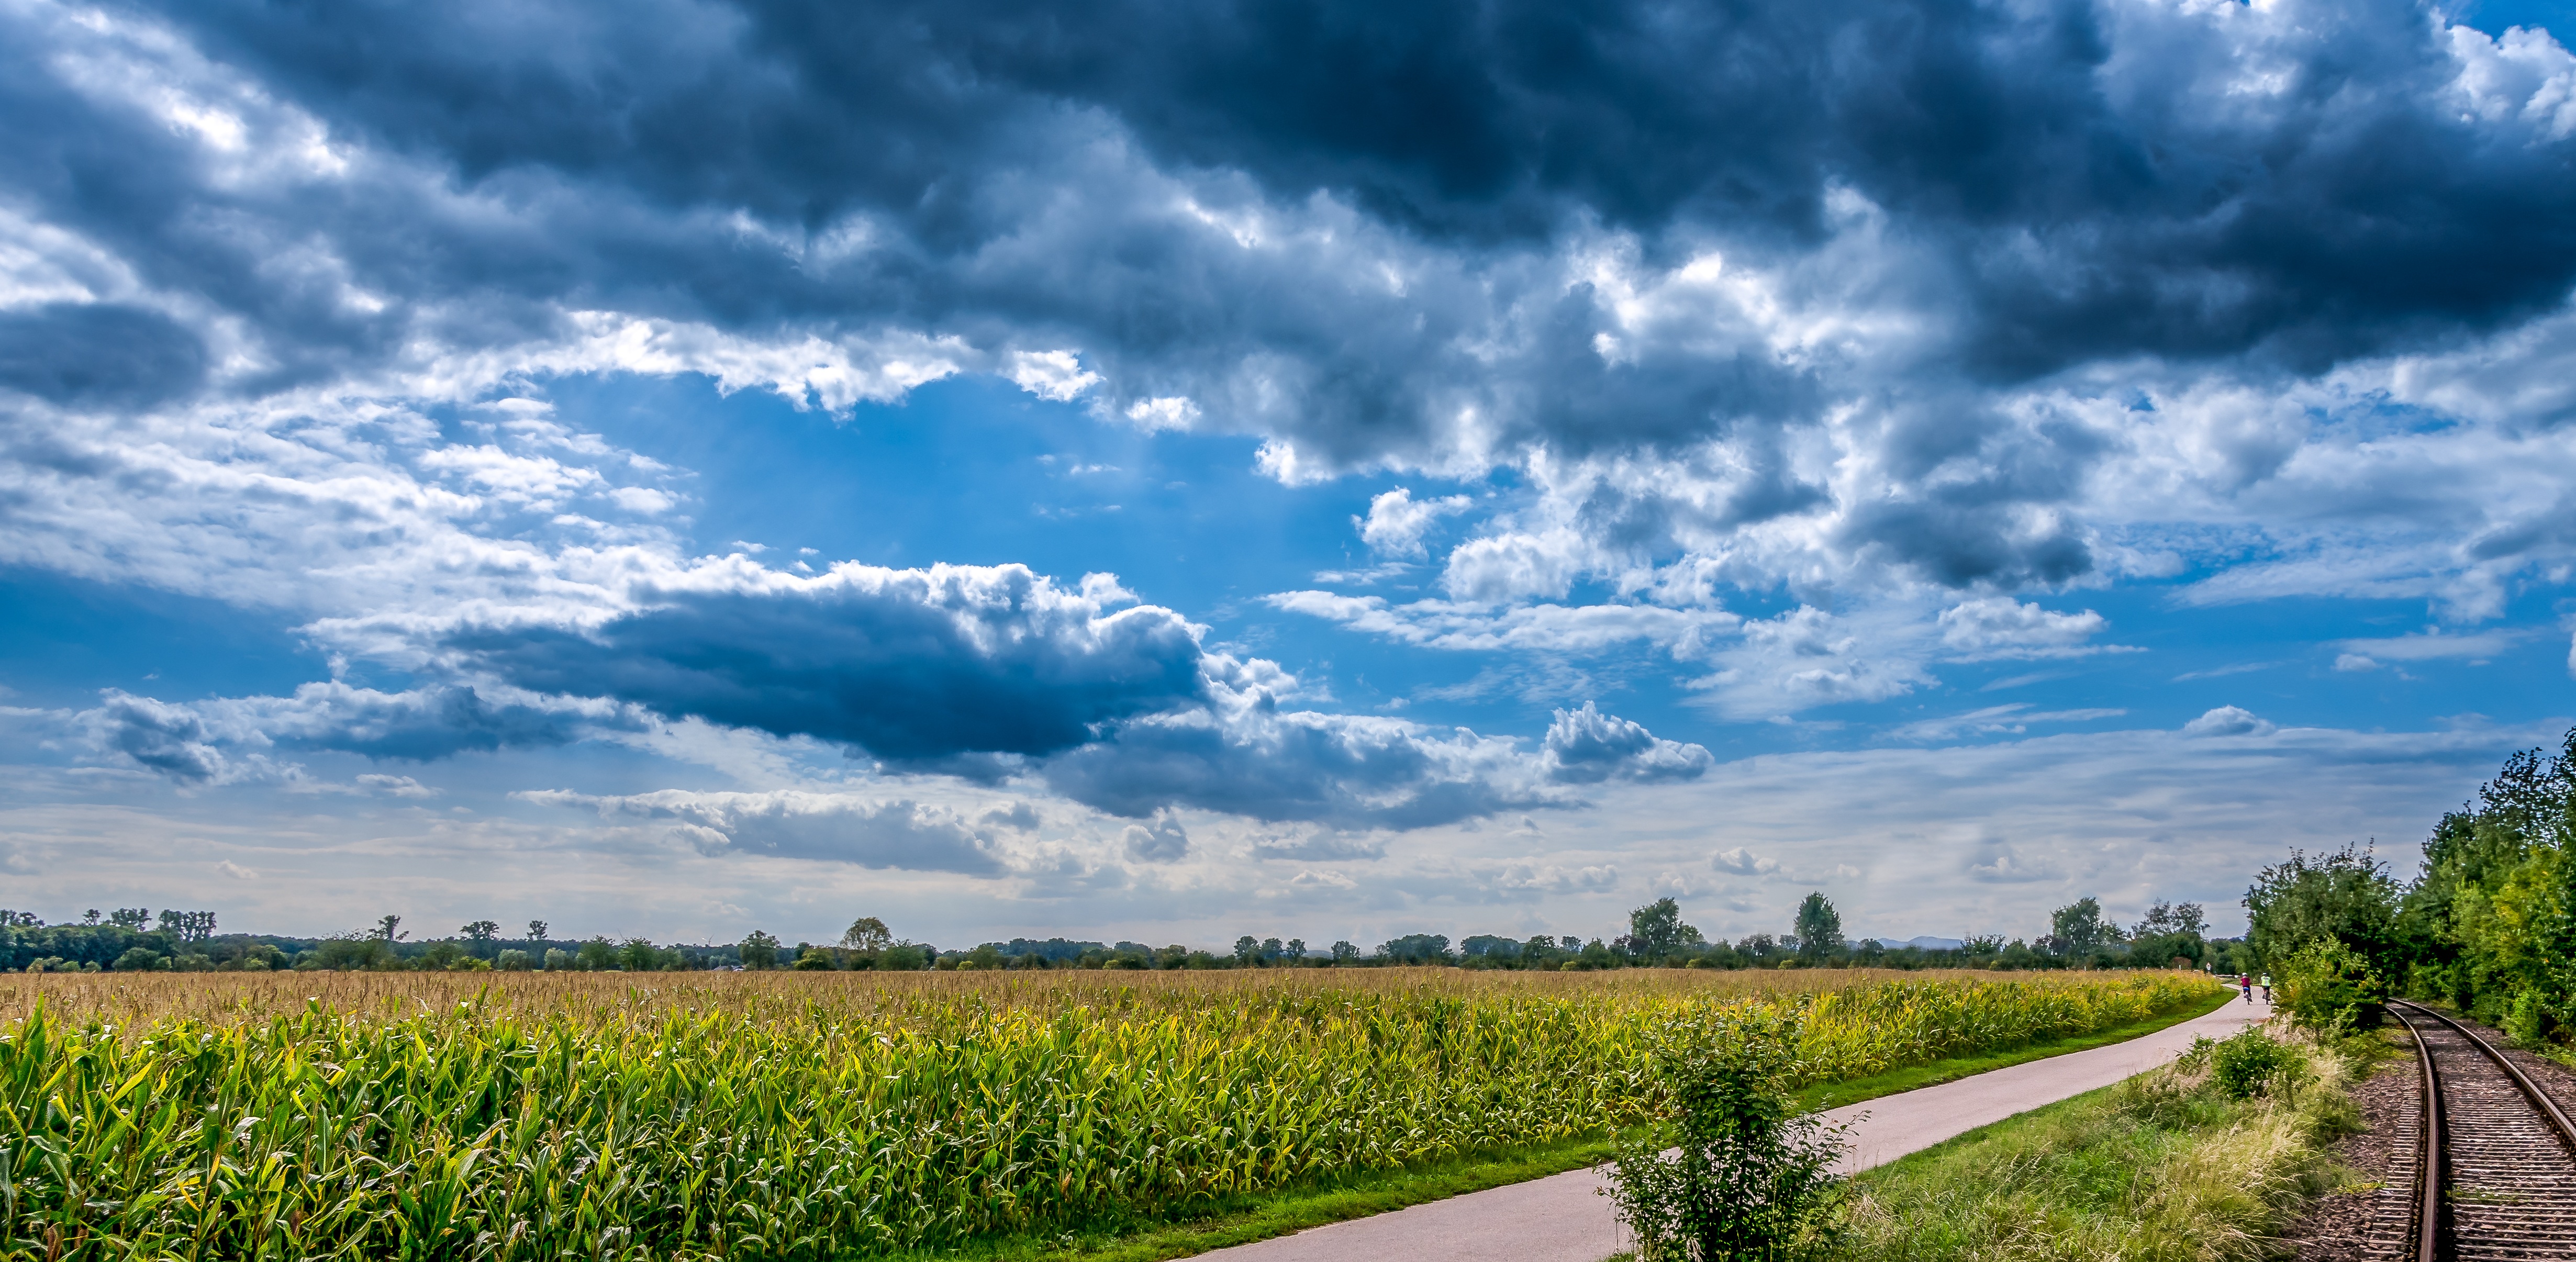
landscape, tree, nature, grass, horizon, cloud, sky, field, meadow, prairie, summer, agriculture, plain, clouds, grassland, cornfield, rural area, meteorological phenomenon, grass family